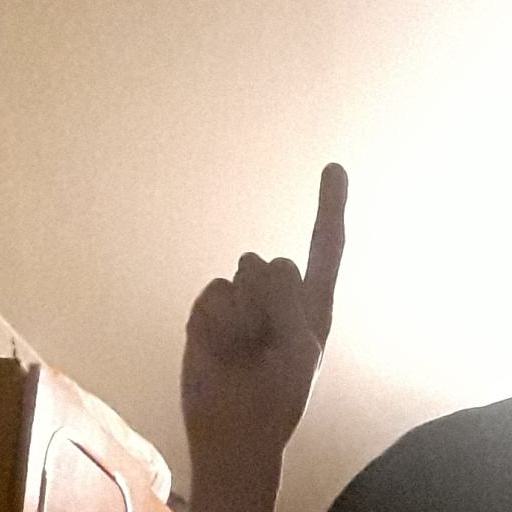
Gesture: one